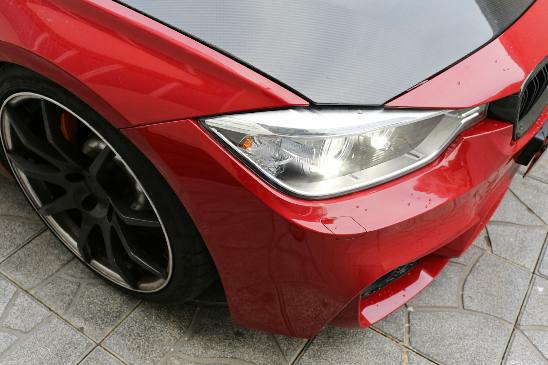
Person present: No